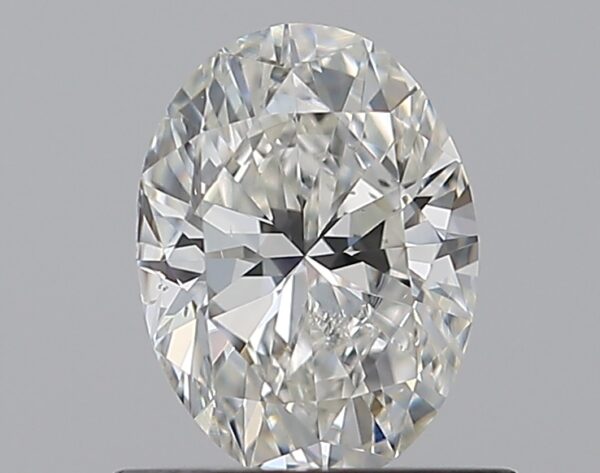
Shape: oval
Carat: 0.7
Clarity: VS2
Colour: F
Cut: EX
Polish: EX
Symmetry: VG
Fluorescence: ST
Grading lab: GIA
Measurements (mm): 6.76 x 4.98 x 3.16